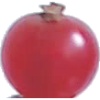
Label: redcurrant